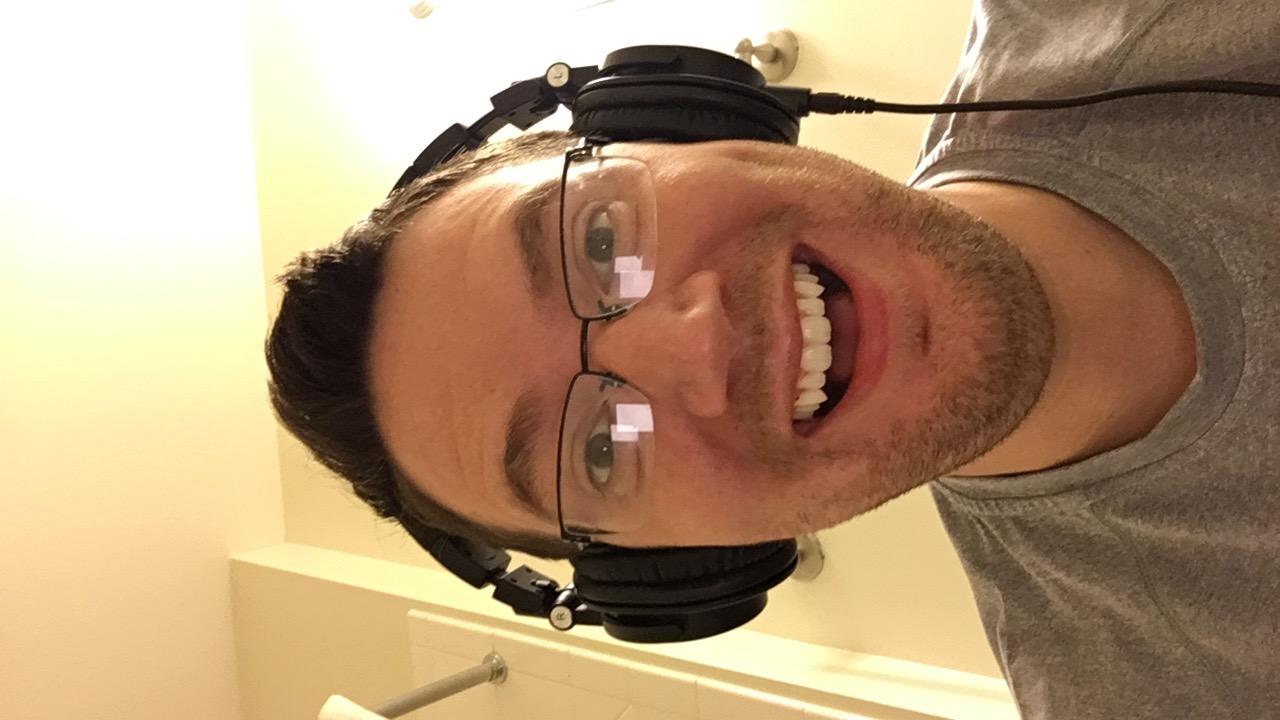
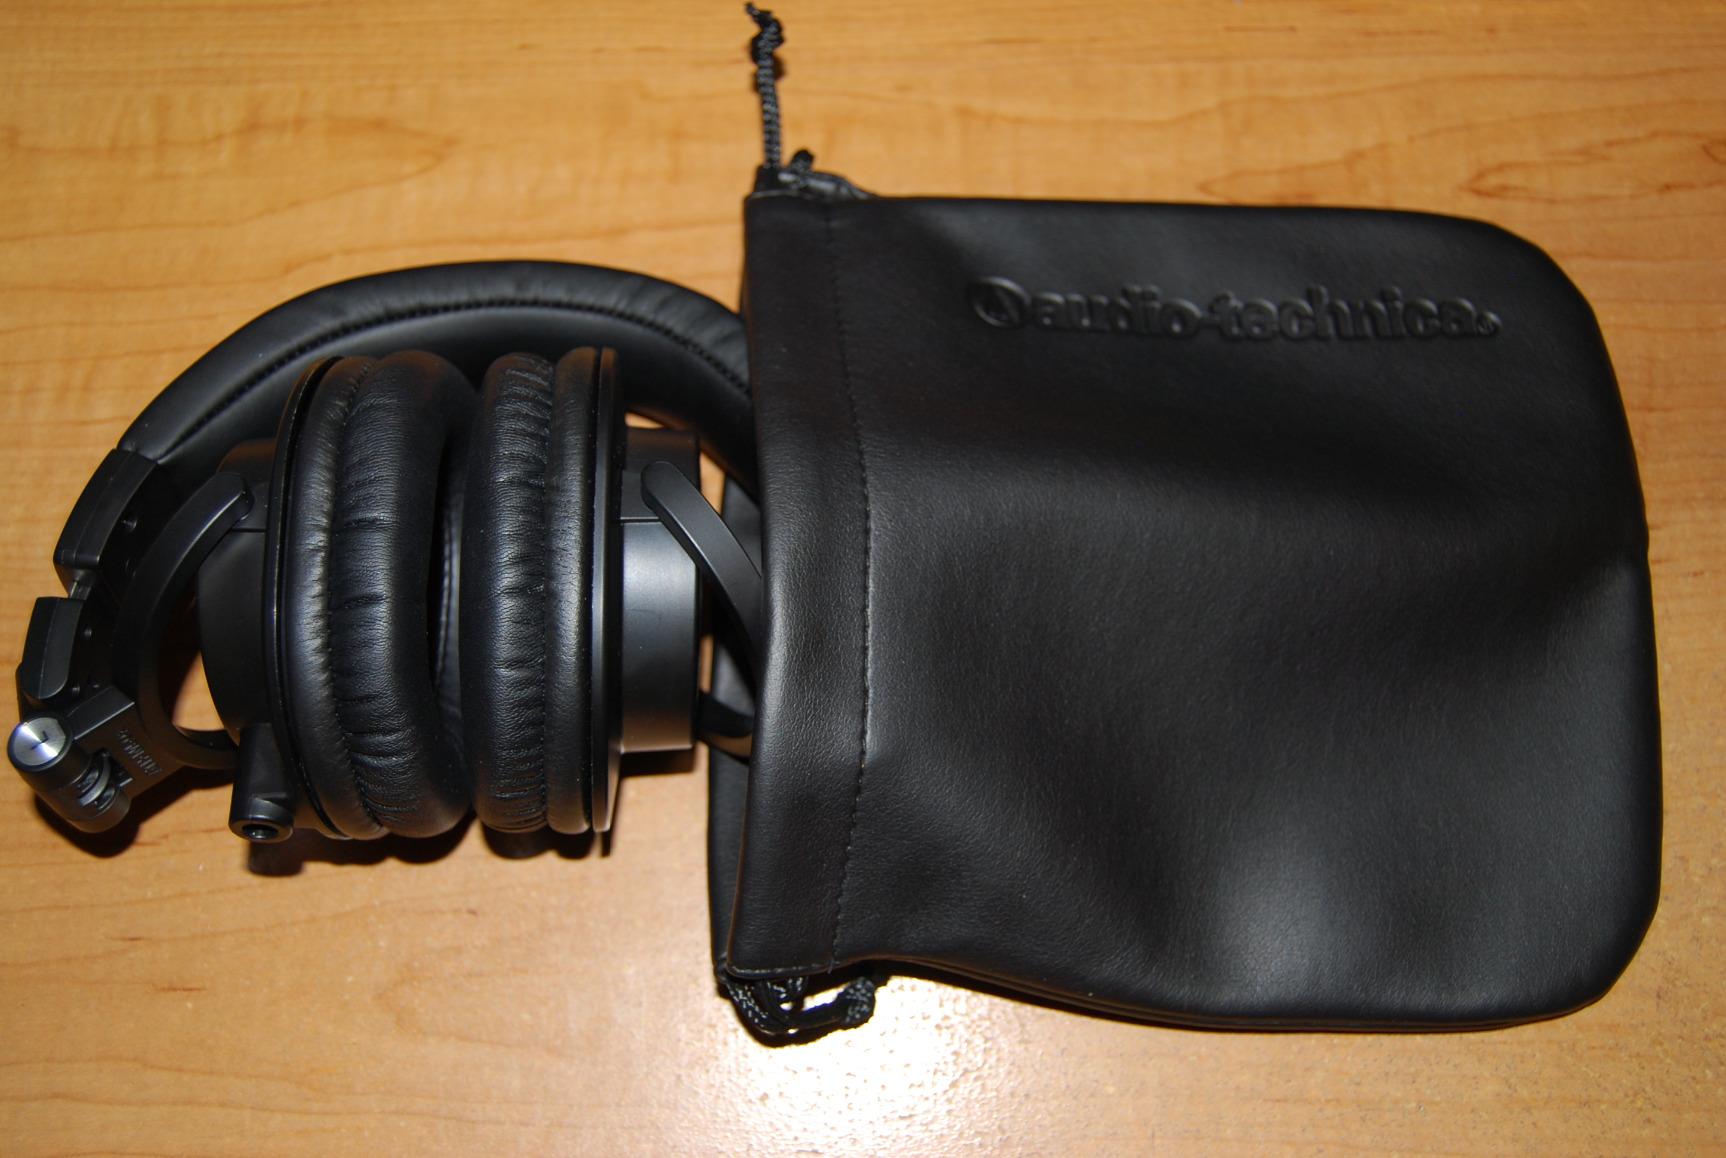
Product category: headphones
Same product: yes